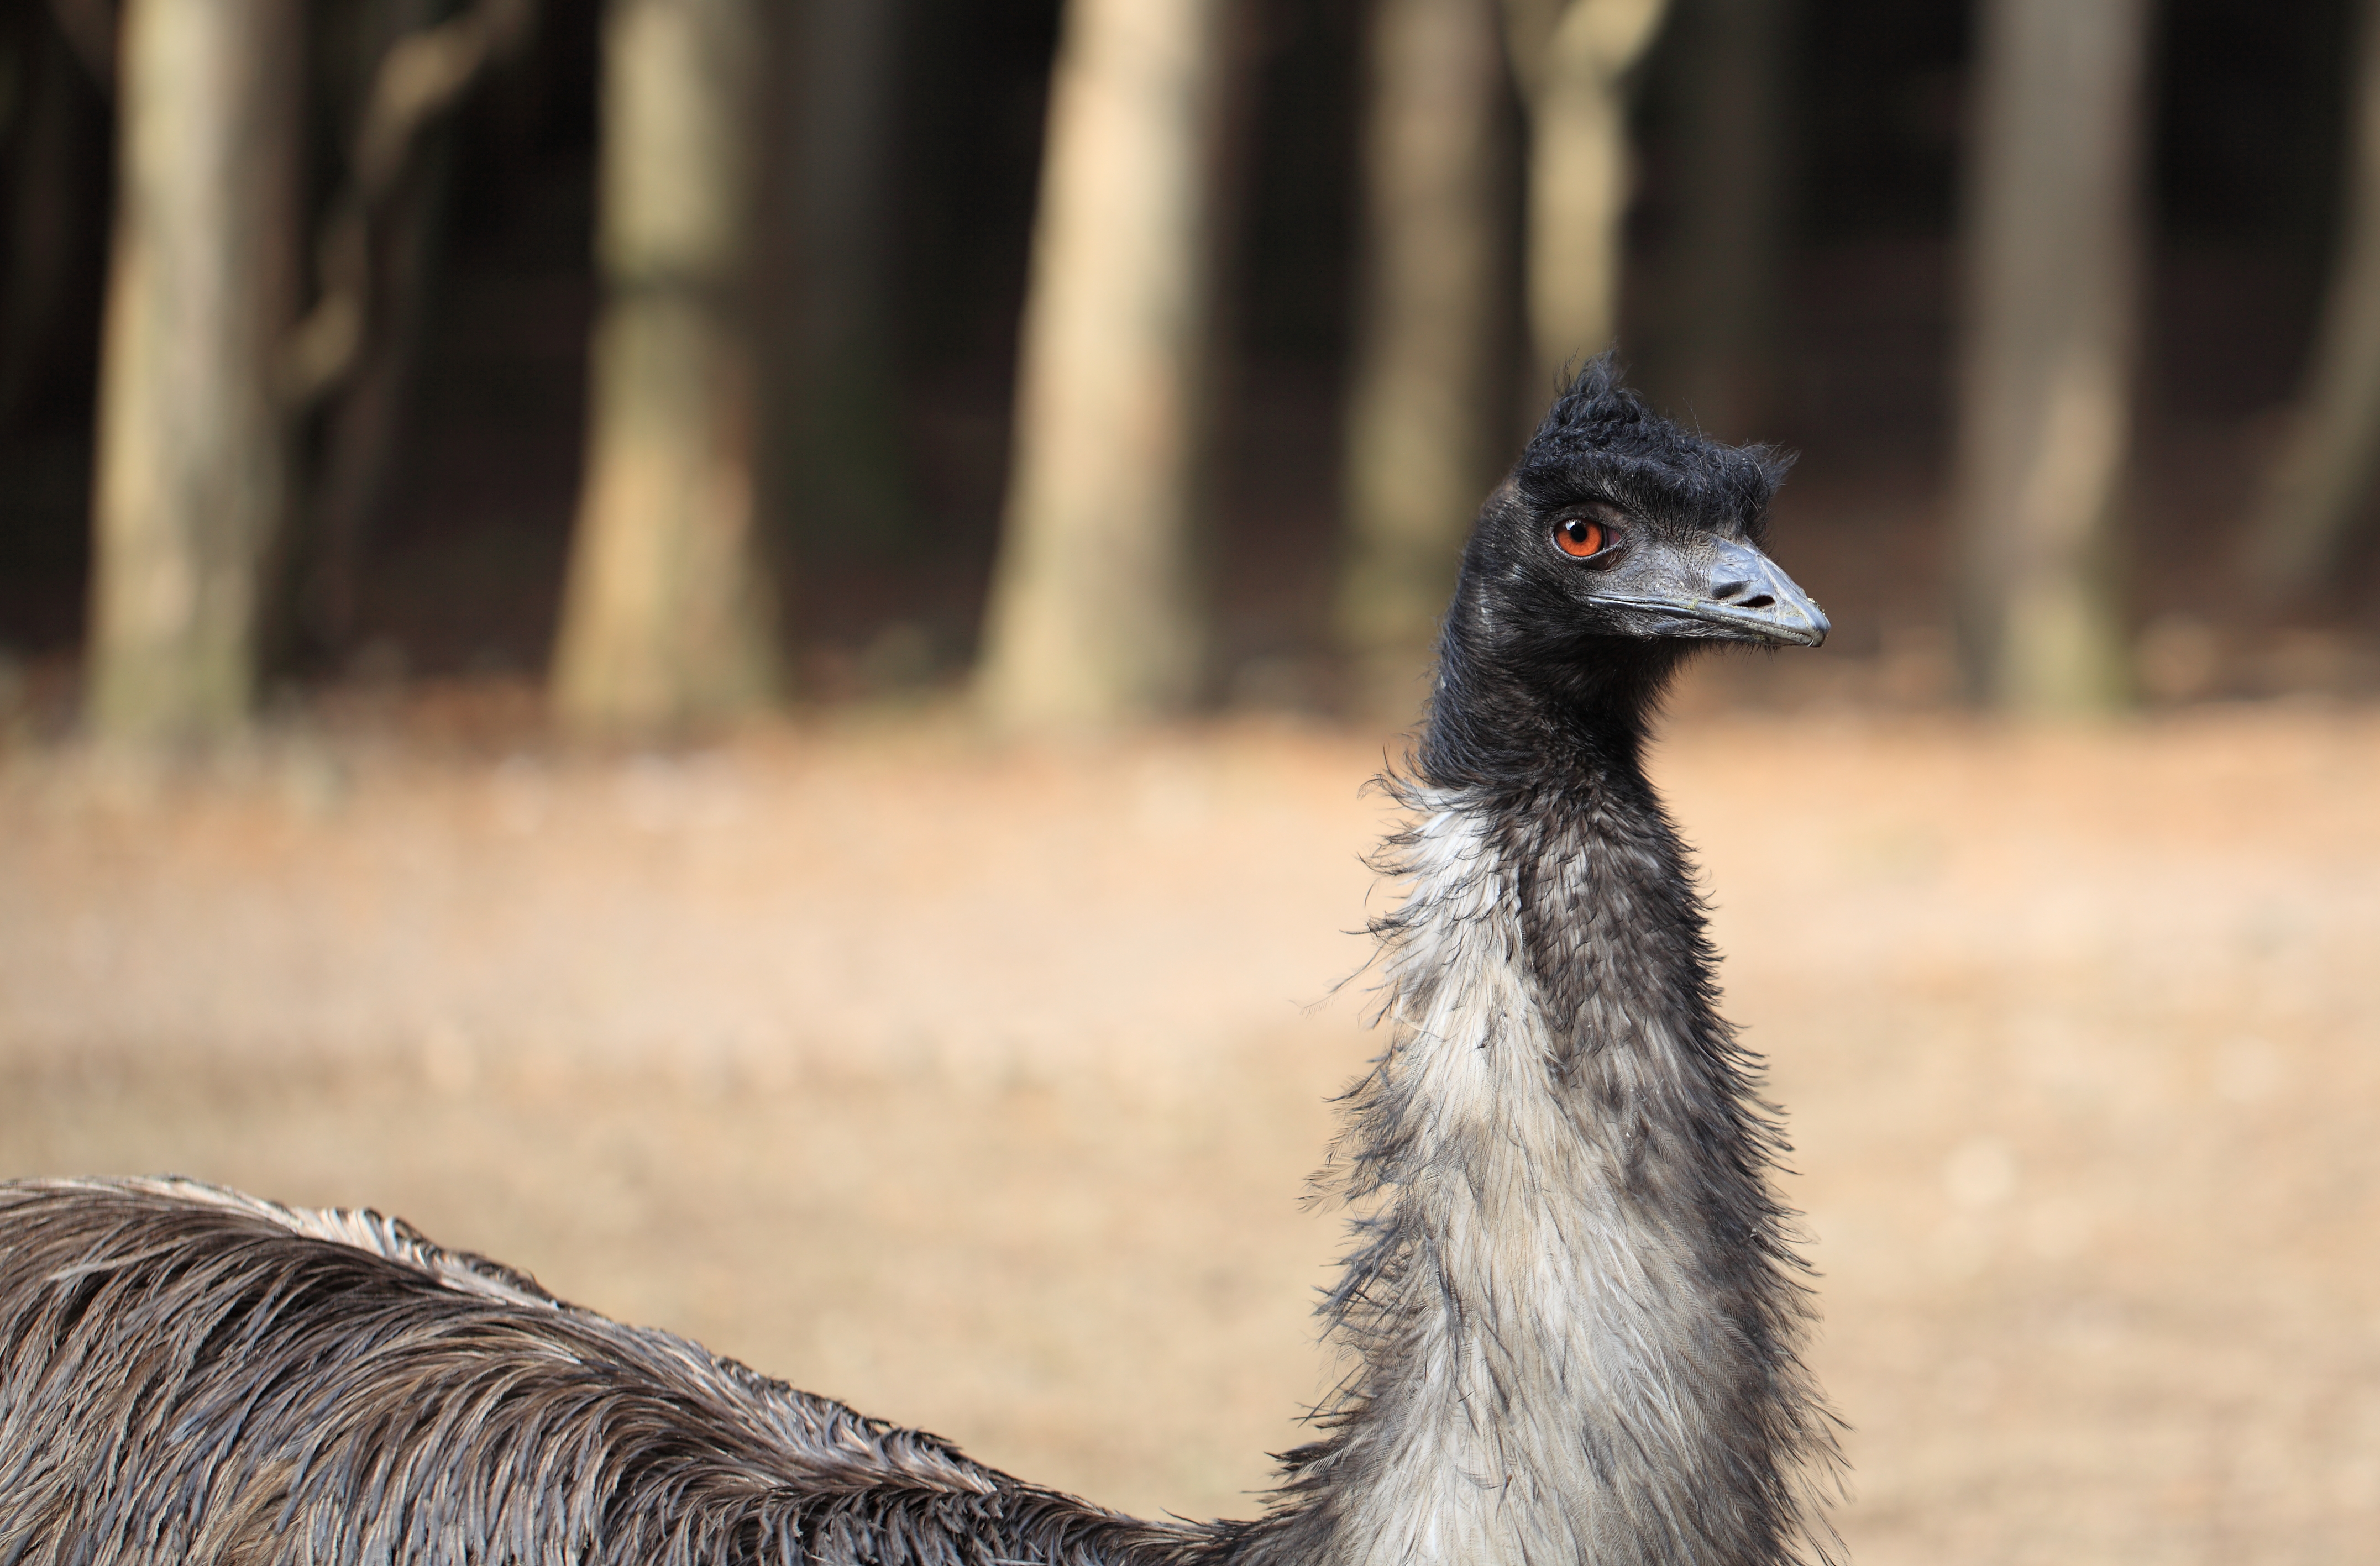
bird, wildlife, zoo, high, beak, ostrich, fauna, emu, vertebrate, 5d, hires, bud, ratite, dromaius, novaehollandiae, markii, hi, res, resolution, flightless bird